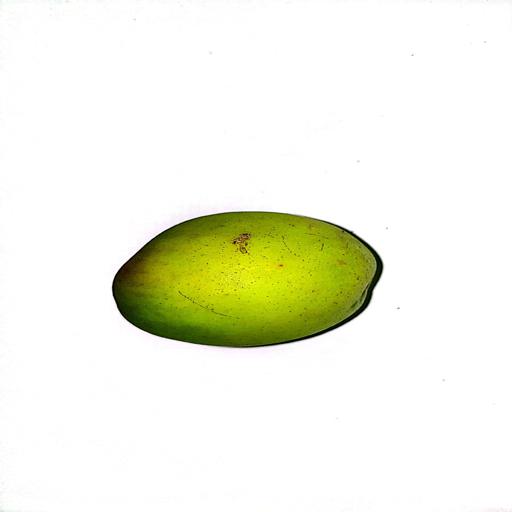
Label: healthy